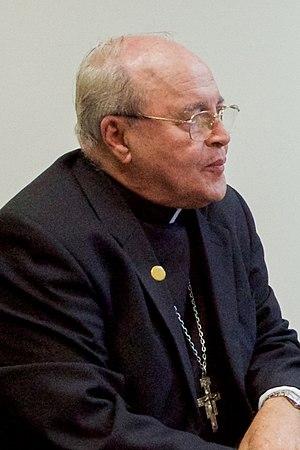
Jaime Lucas Ortega y Alamino, né le 18 octobre 1936 à Jagüey Grande dans la province de Matanzas à Cuba et mort le 26 juillet 2019 à El Cobre, est un cardinal cubain de l'Église catholique romaine, archevêque de La Havane de 1981 à 2016.